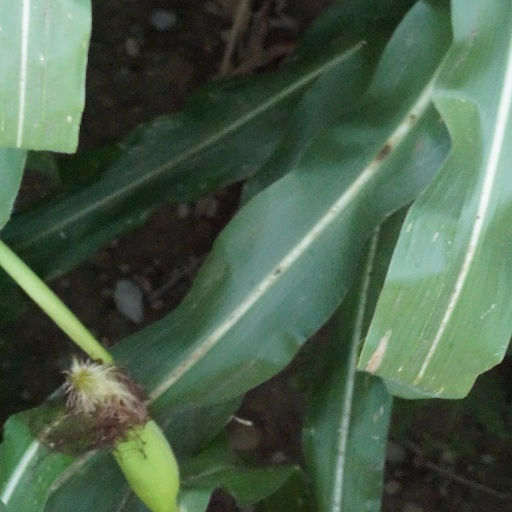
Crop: maize; corn